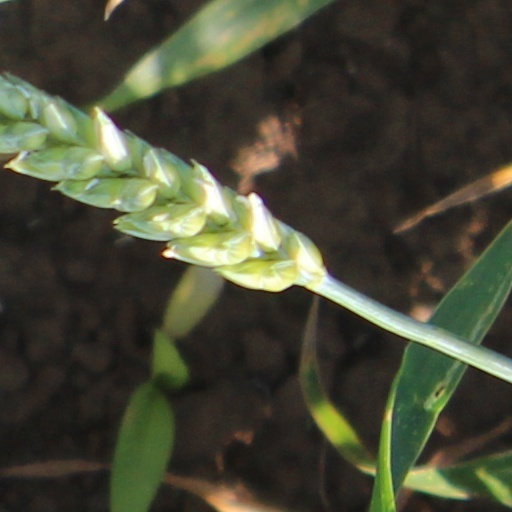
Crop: wheat